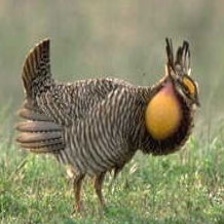
Species: GREATER PRAIRIE CHICKEN
Scientific name: TYMPANUCHUS CUPIDO